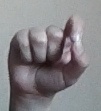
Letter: fa